List of Philippine satellites

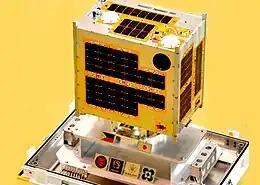
Diwata-1

This list covers satellites built and/or operated by entities in the Philippines – by private firms based in the Philippines or by the Philippine government. The first Philippine satellites were operated by private companies. The first Filipino-owned satellite is Agila-1, a satellite acquired in 1996 by Mabuhay Satellite Corporation from PT Pasifik Satelit Nusantara, an Indonesian company. The first Philippine satellite launched to space was Agila-2 which was placed to orbit in 1997.